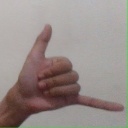
अक्षर: द